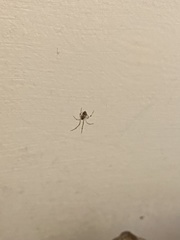
Species: Parasteatoda_tepidariorum